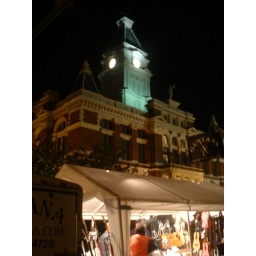
Tents under the clock tower